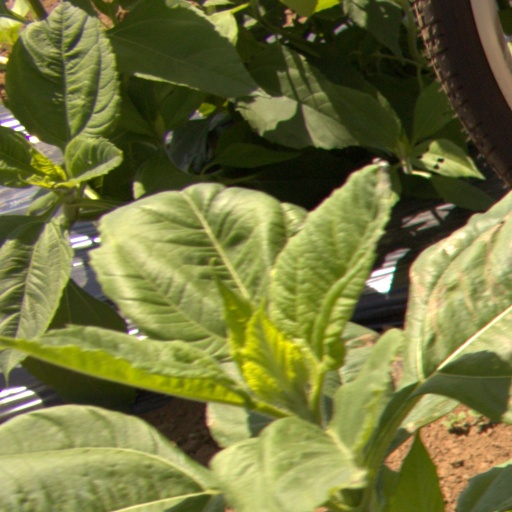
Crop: Jerusalem artichoke